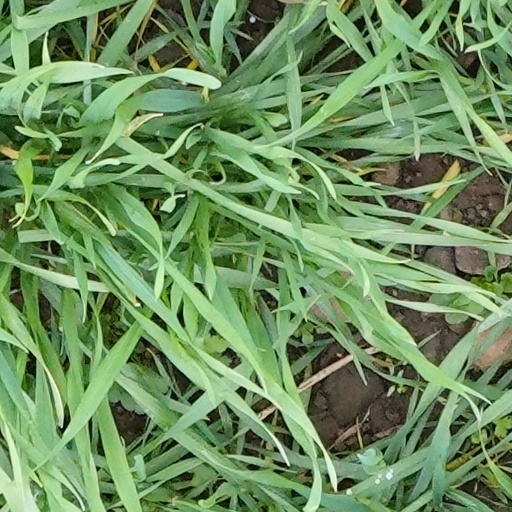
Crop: wheat